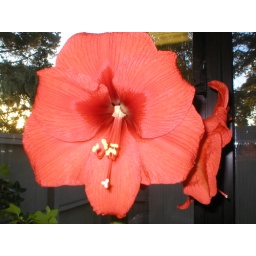
Amaryllis in window of Seaside house